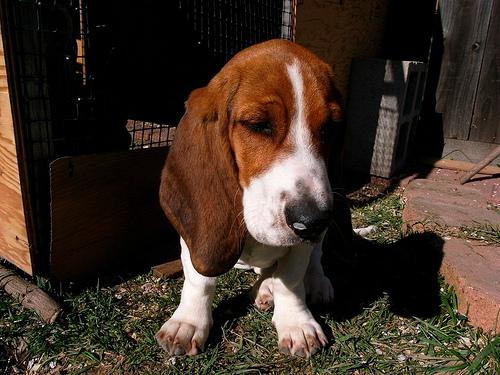
Breed: basset hound